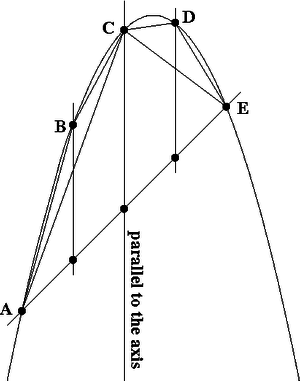
En mathématiques, la série infinie 1/4 + 1/16 + 1/64 + 1/256 + ⋯ est, dans l'histoire des mathématiques, l'une des premières séries infinies dont on ait donné la somme. Elle a été utilisée par Archimède en 250-200 av. J.-C. Comme il s'agit d'une série géométrique de premier terme 1/4 et de raison 1/4, sa somme est